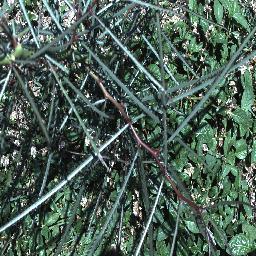
Label: parkinsonia